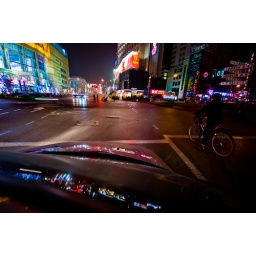
Got to be viewed large. Taken from the roof of a car waiting at traffic lights in central Nanjing.